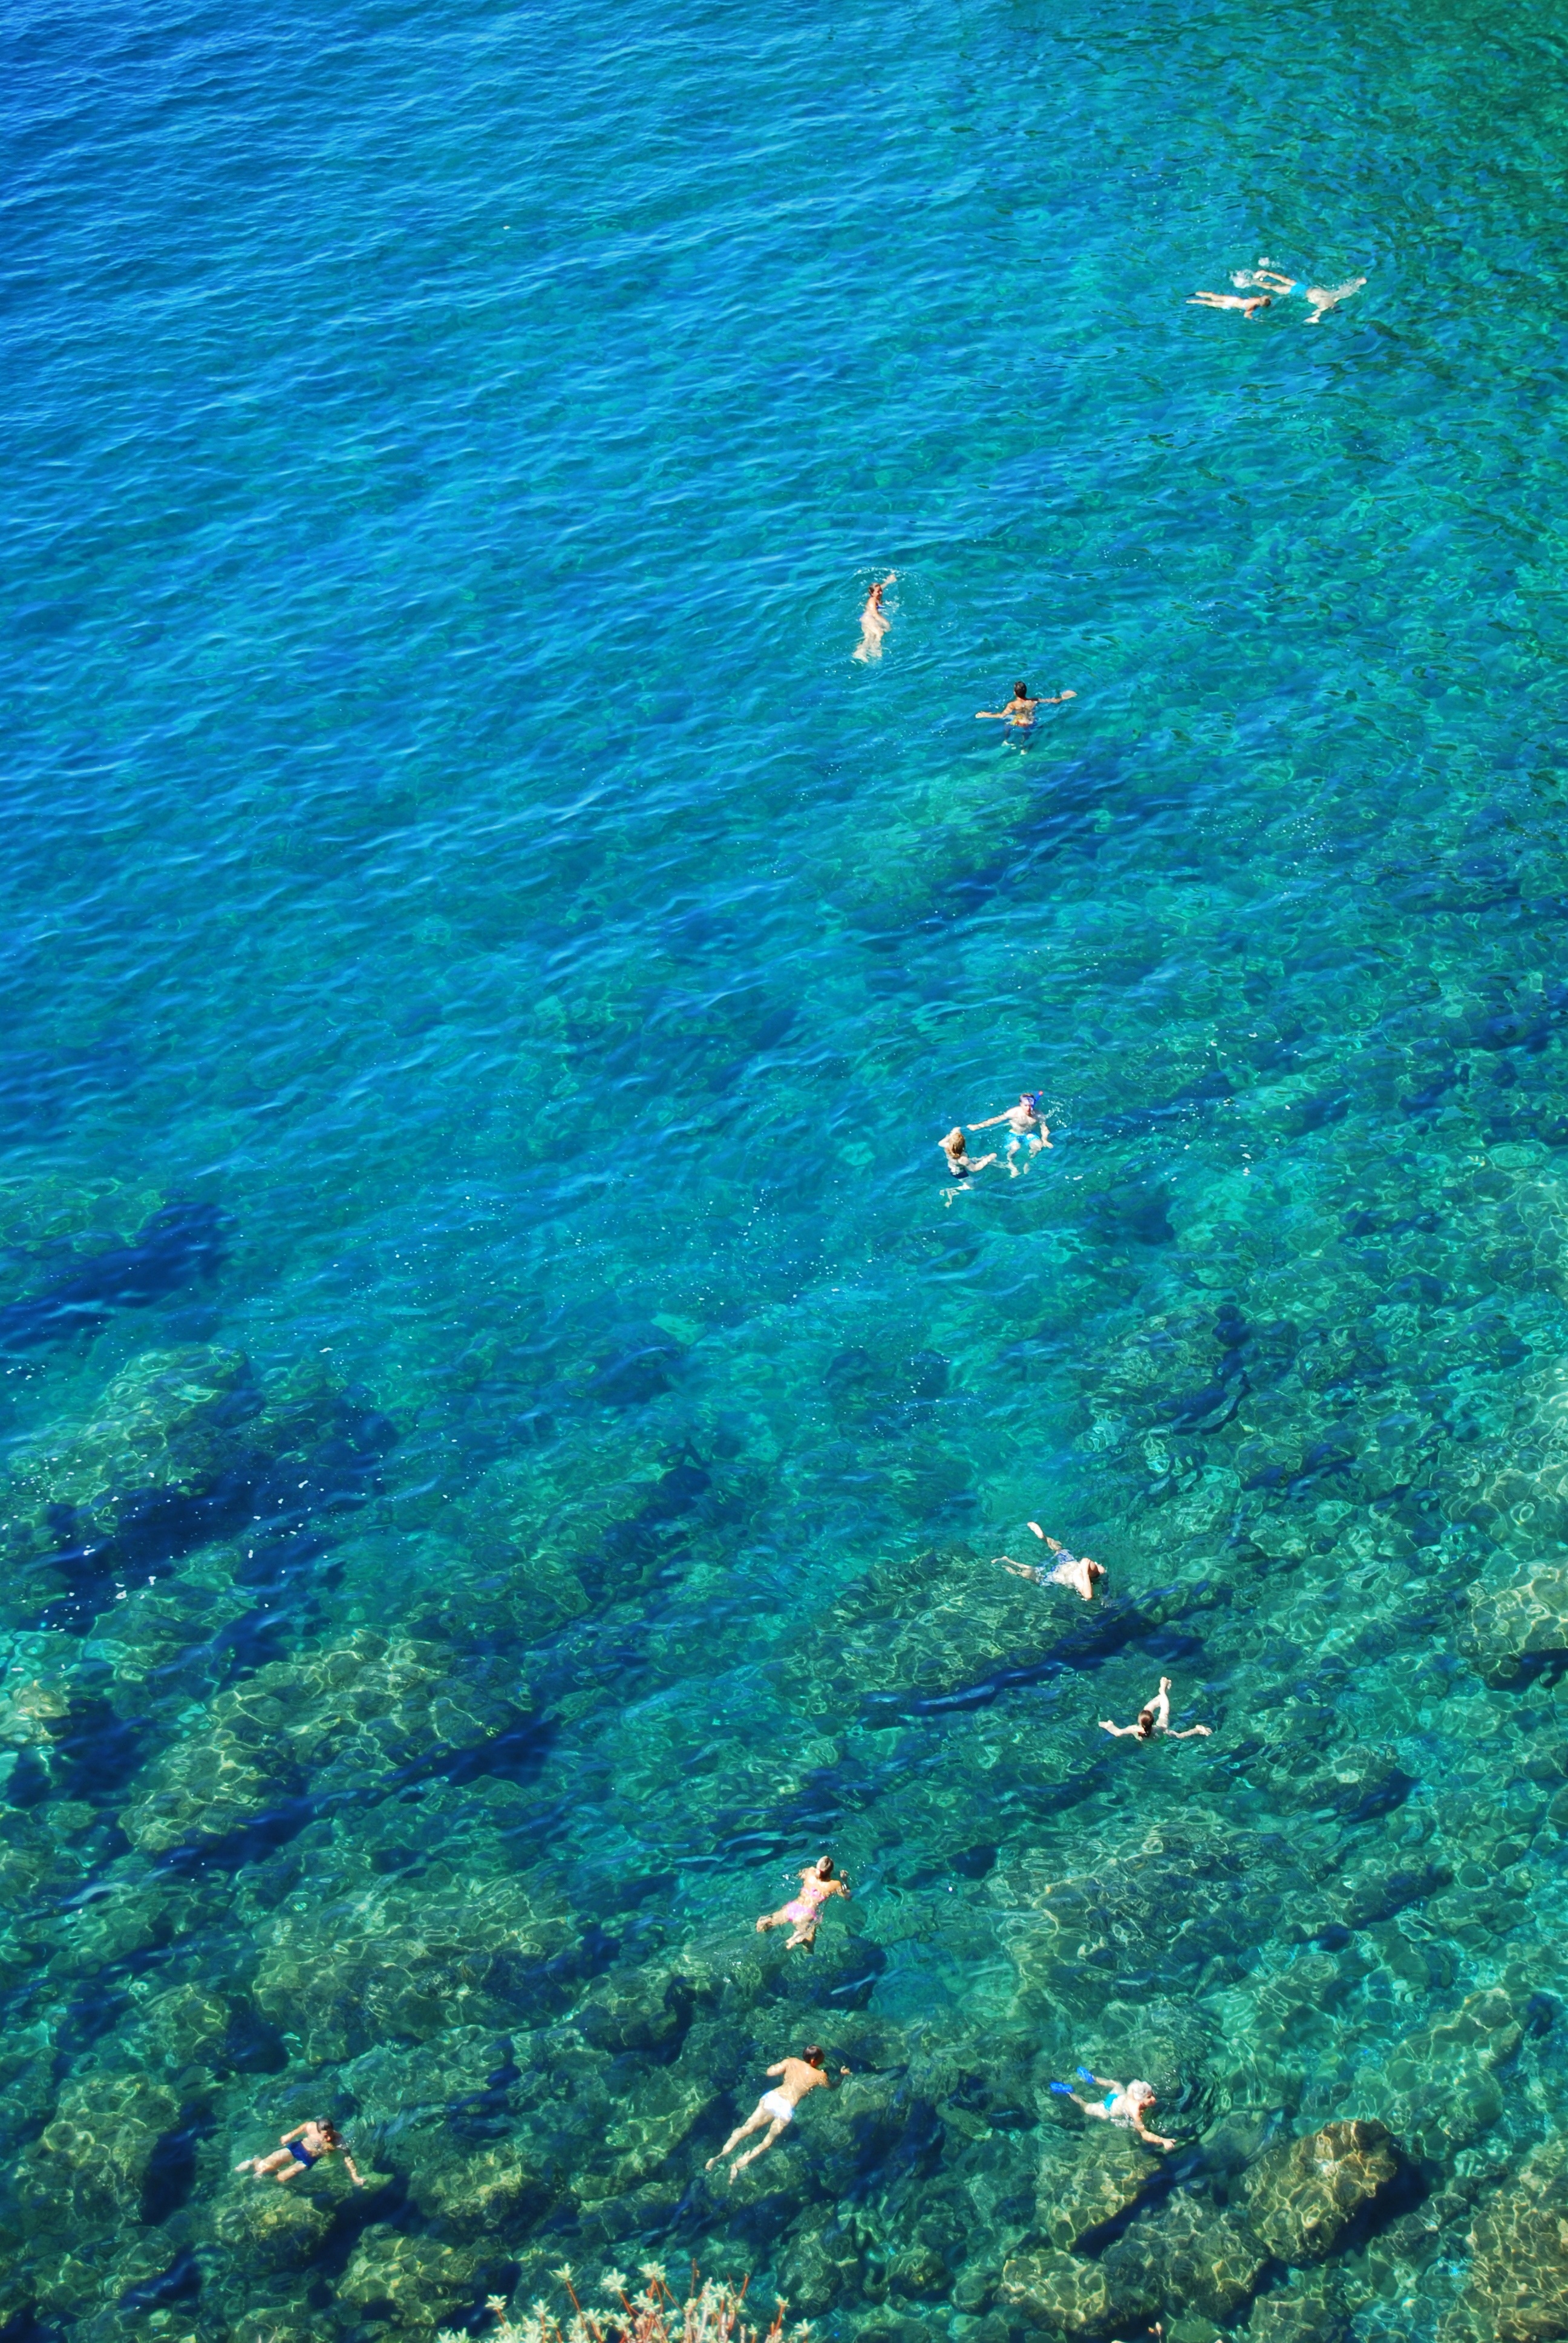
sea, water, ocean, summer, diving, clear, underwater, biology, holiday, coral, swimming, coral reef, reef, transparent, sports, hot, snorkeling, bathers, transparency, marine biology